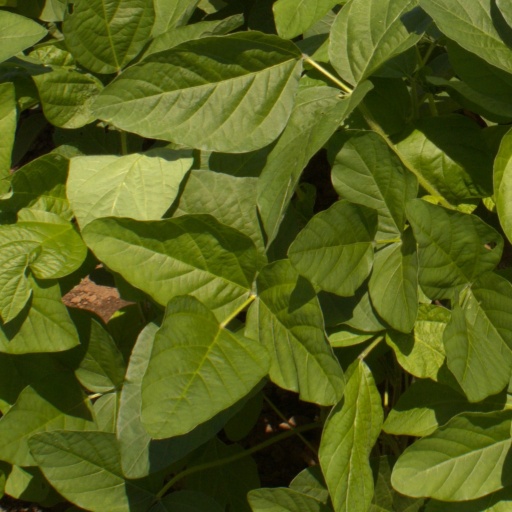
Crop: soybean